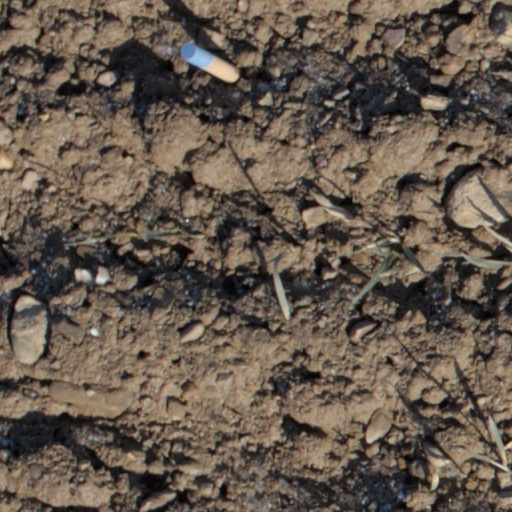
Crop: wheat